Amir Omrani

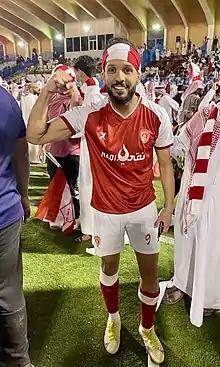

Amir Omrani (born 8 February 1989) is a Tunisian football player, currently playing for the Tunisia national team.